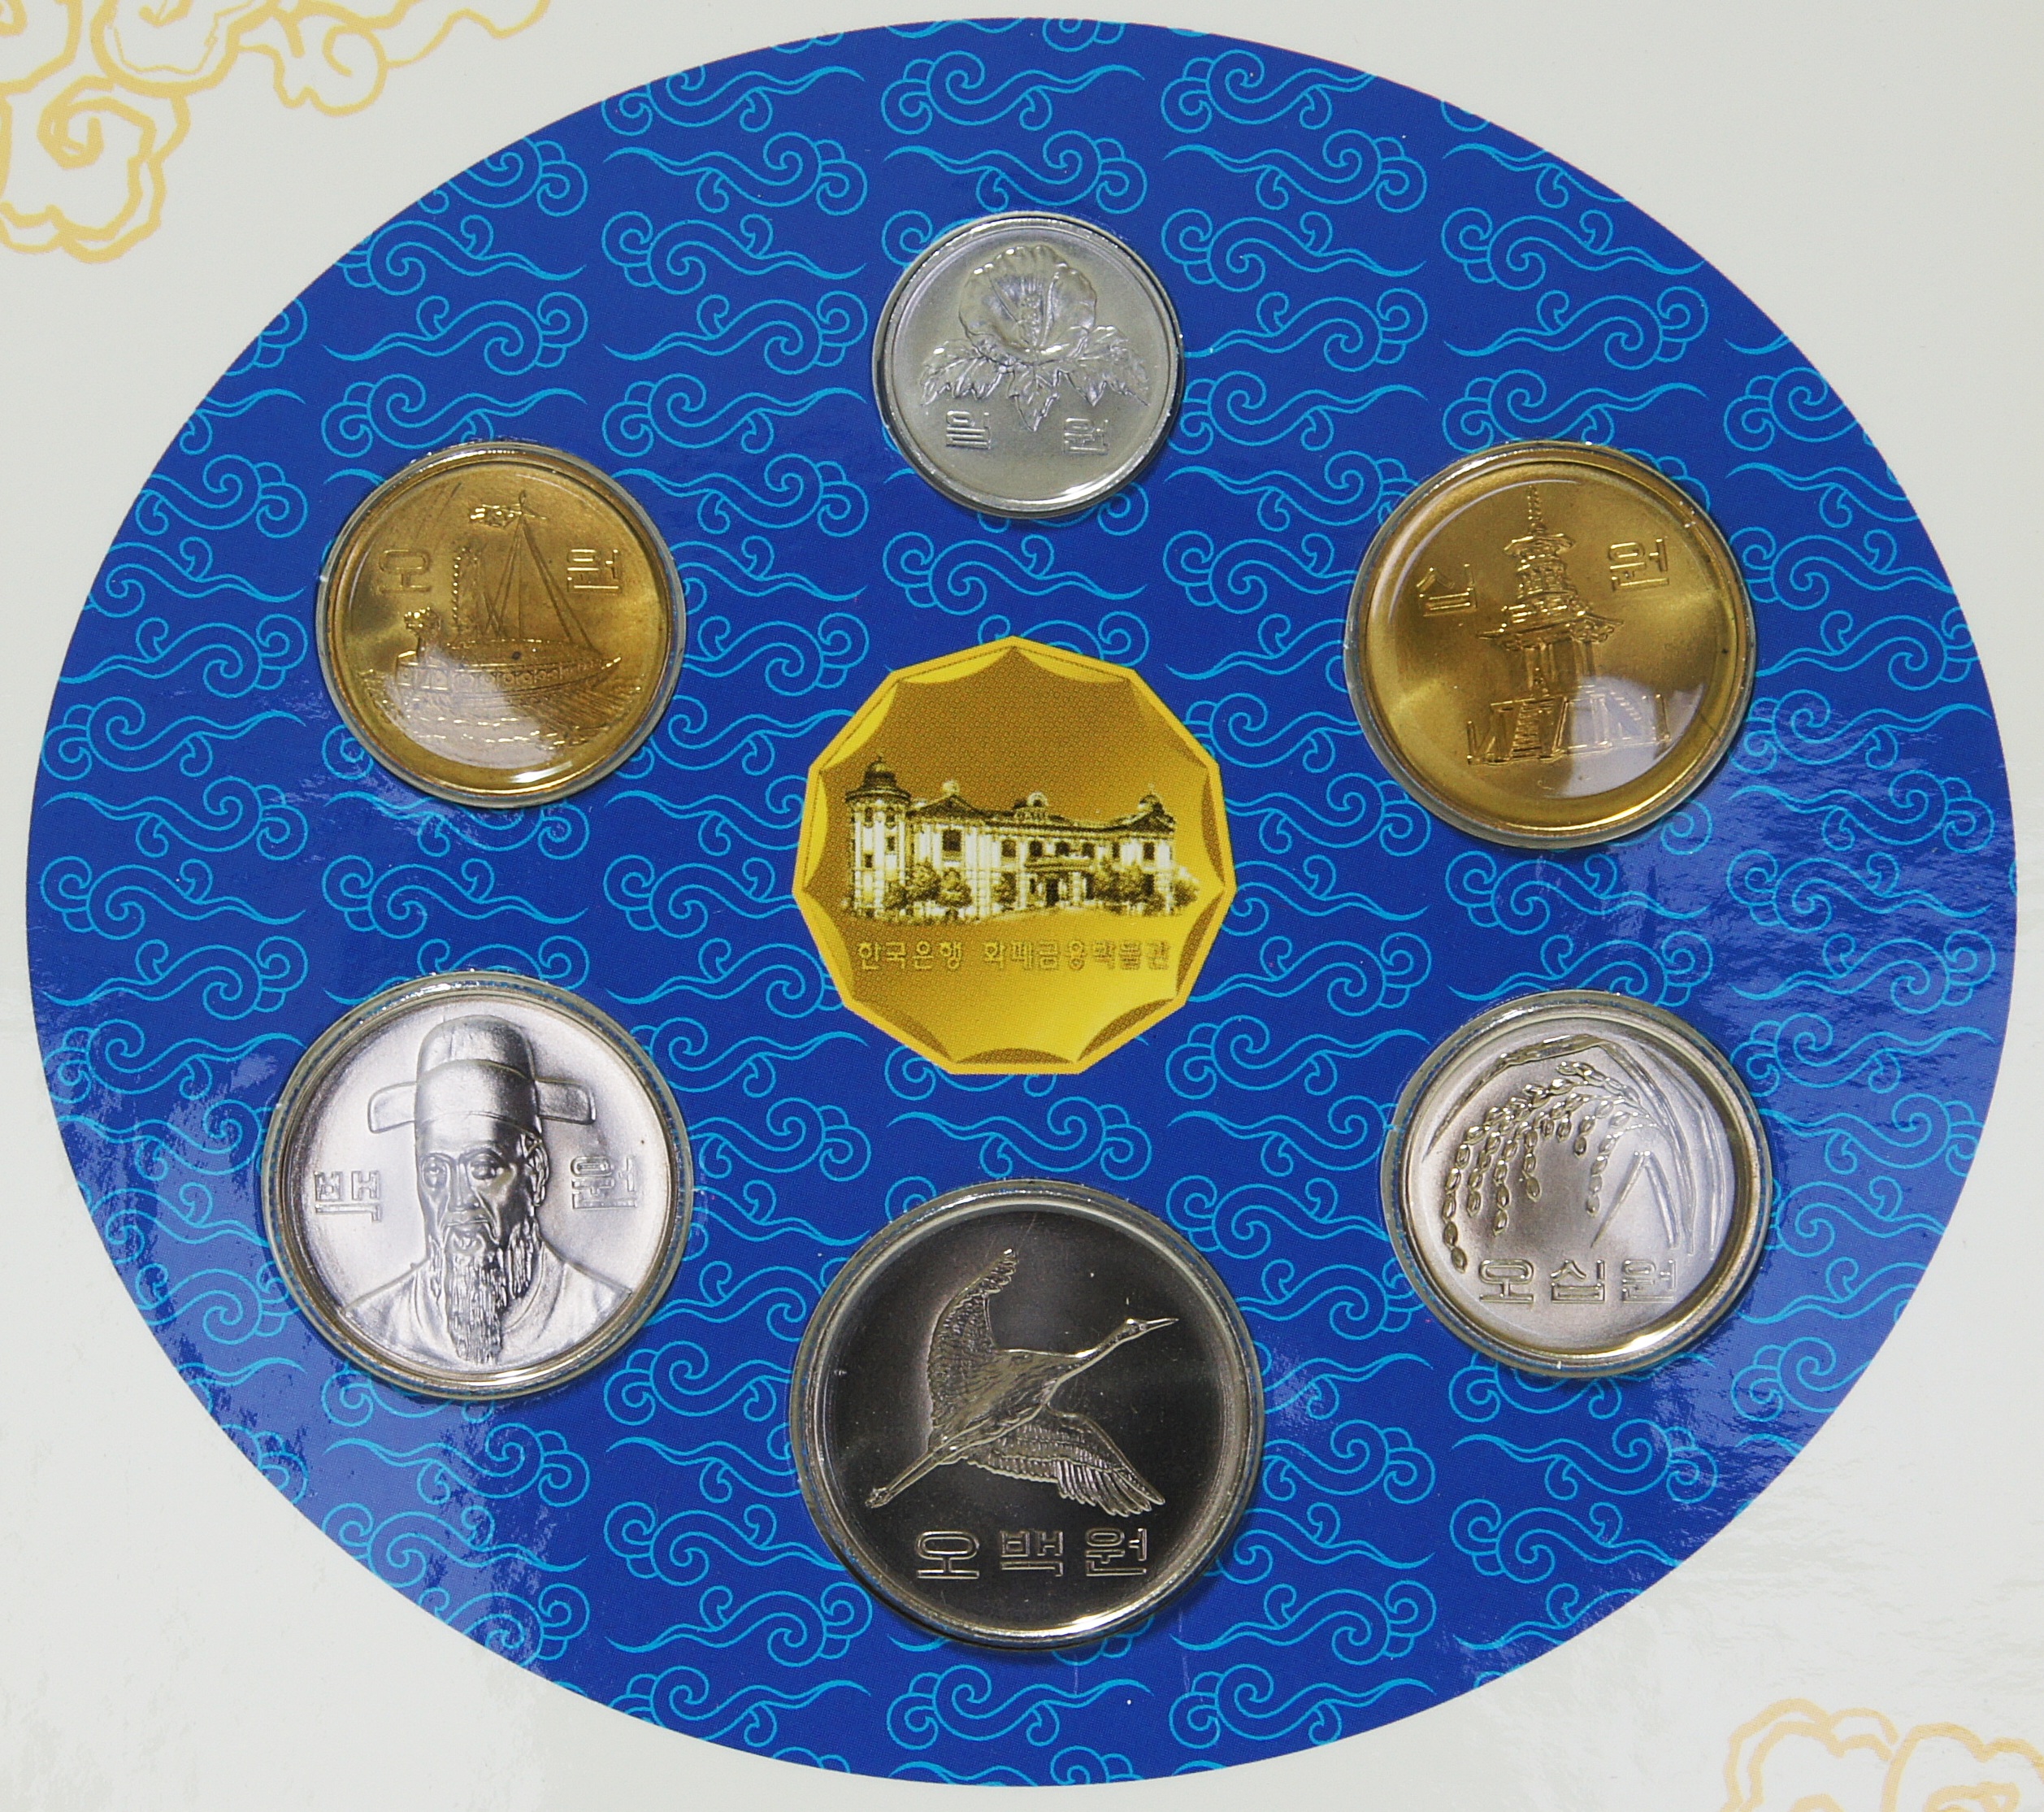
money, circle, musical instrument, button, currency, coin, medal, award, dishware, south korea coins, mint sets, south korea currency